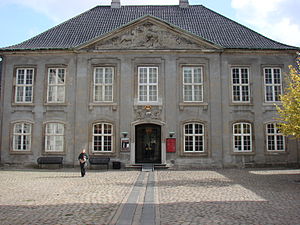
Designmuseum Danmark
Designmuseet
Designmuseum Danmark ligger i Bredgade i København. Det viser dansk og internationalt kunsthåndværk og industrielt design fra det 20. århundrede, hvor ordet design bliver fremtrædende.